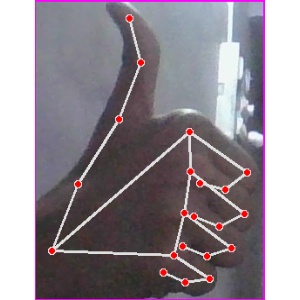
अक्षर: थ